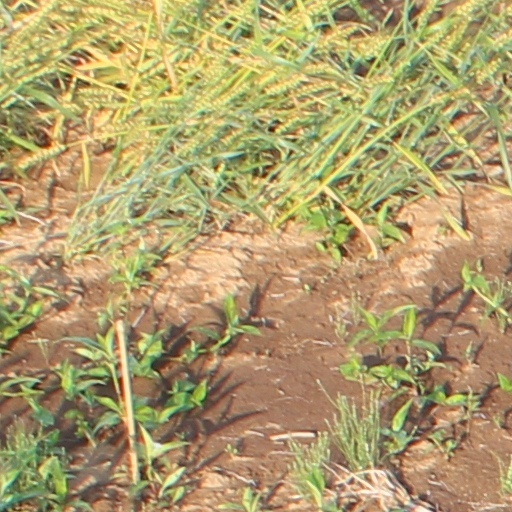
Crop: wheat